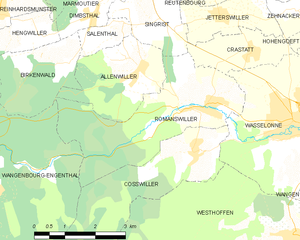
Carte des communes françaises